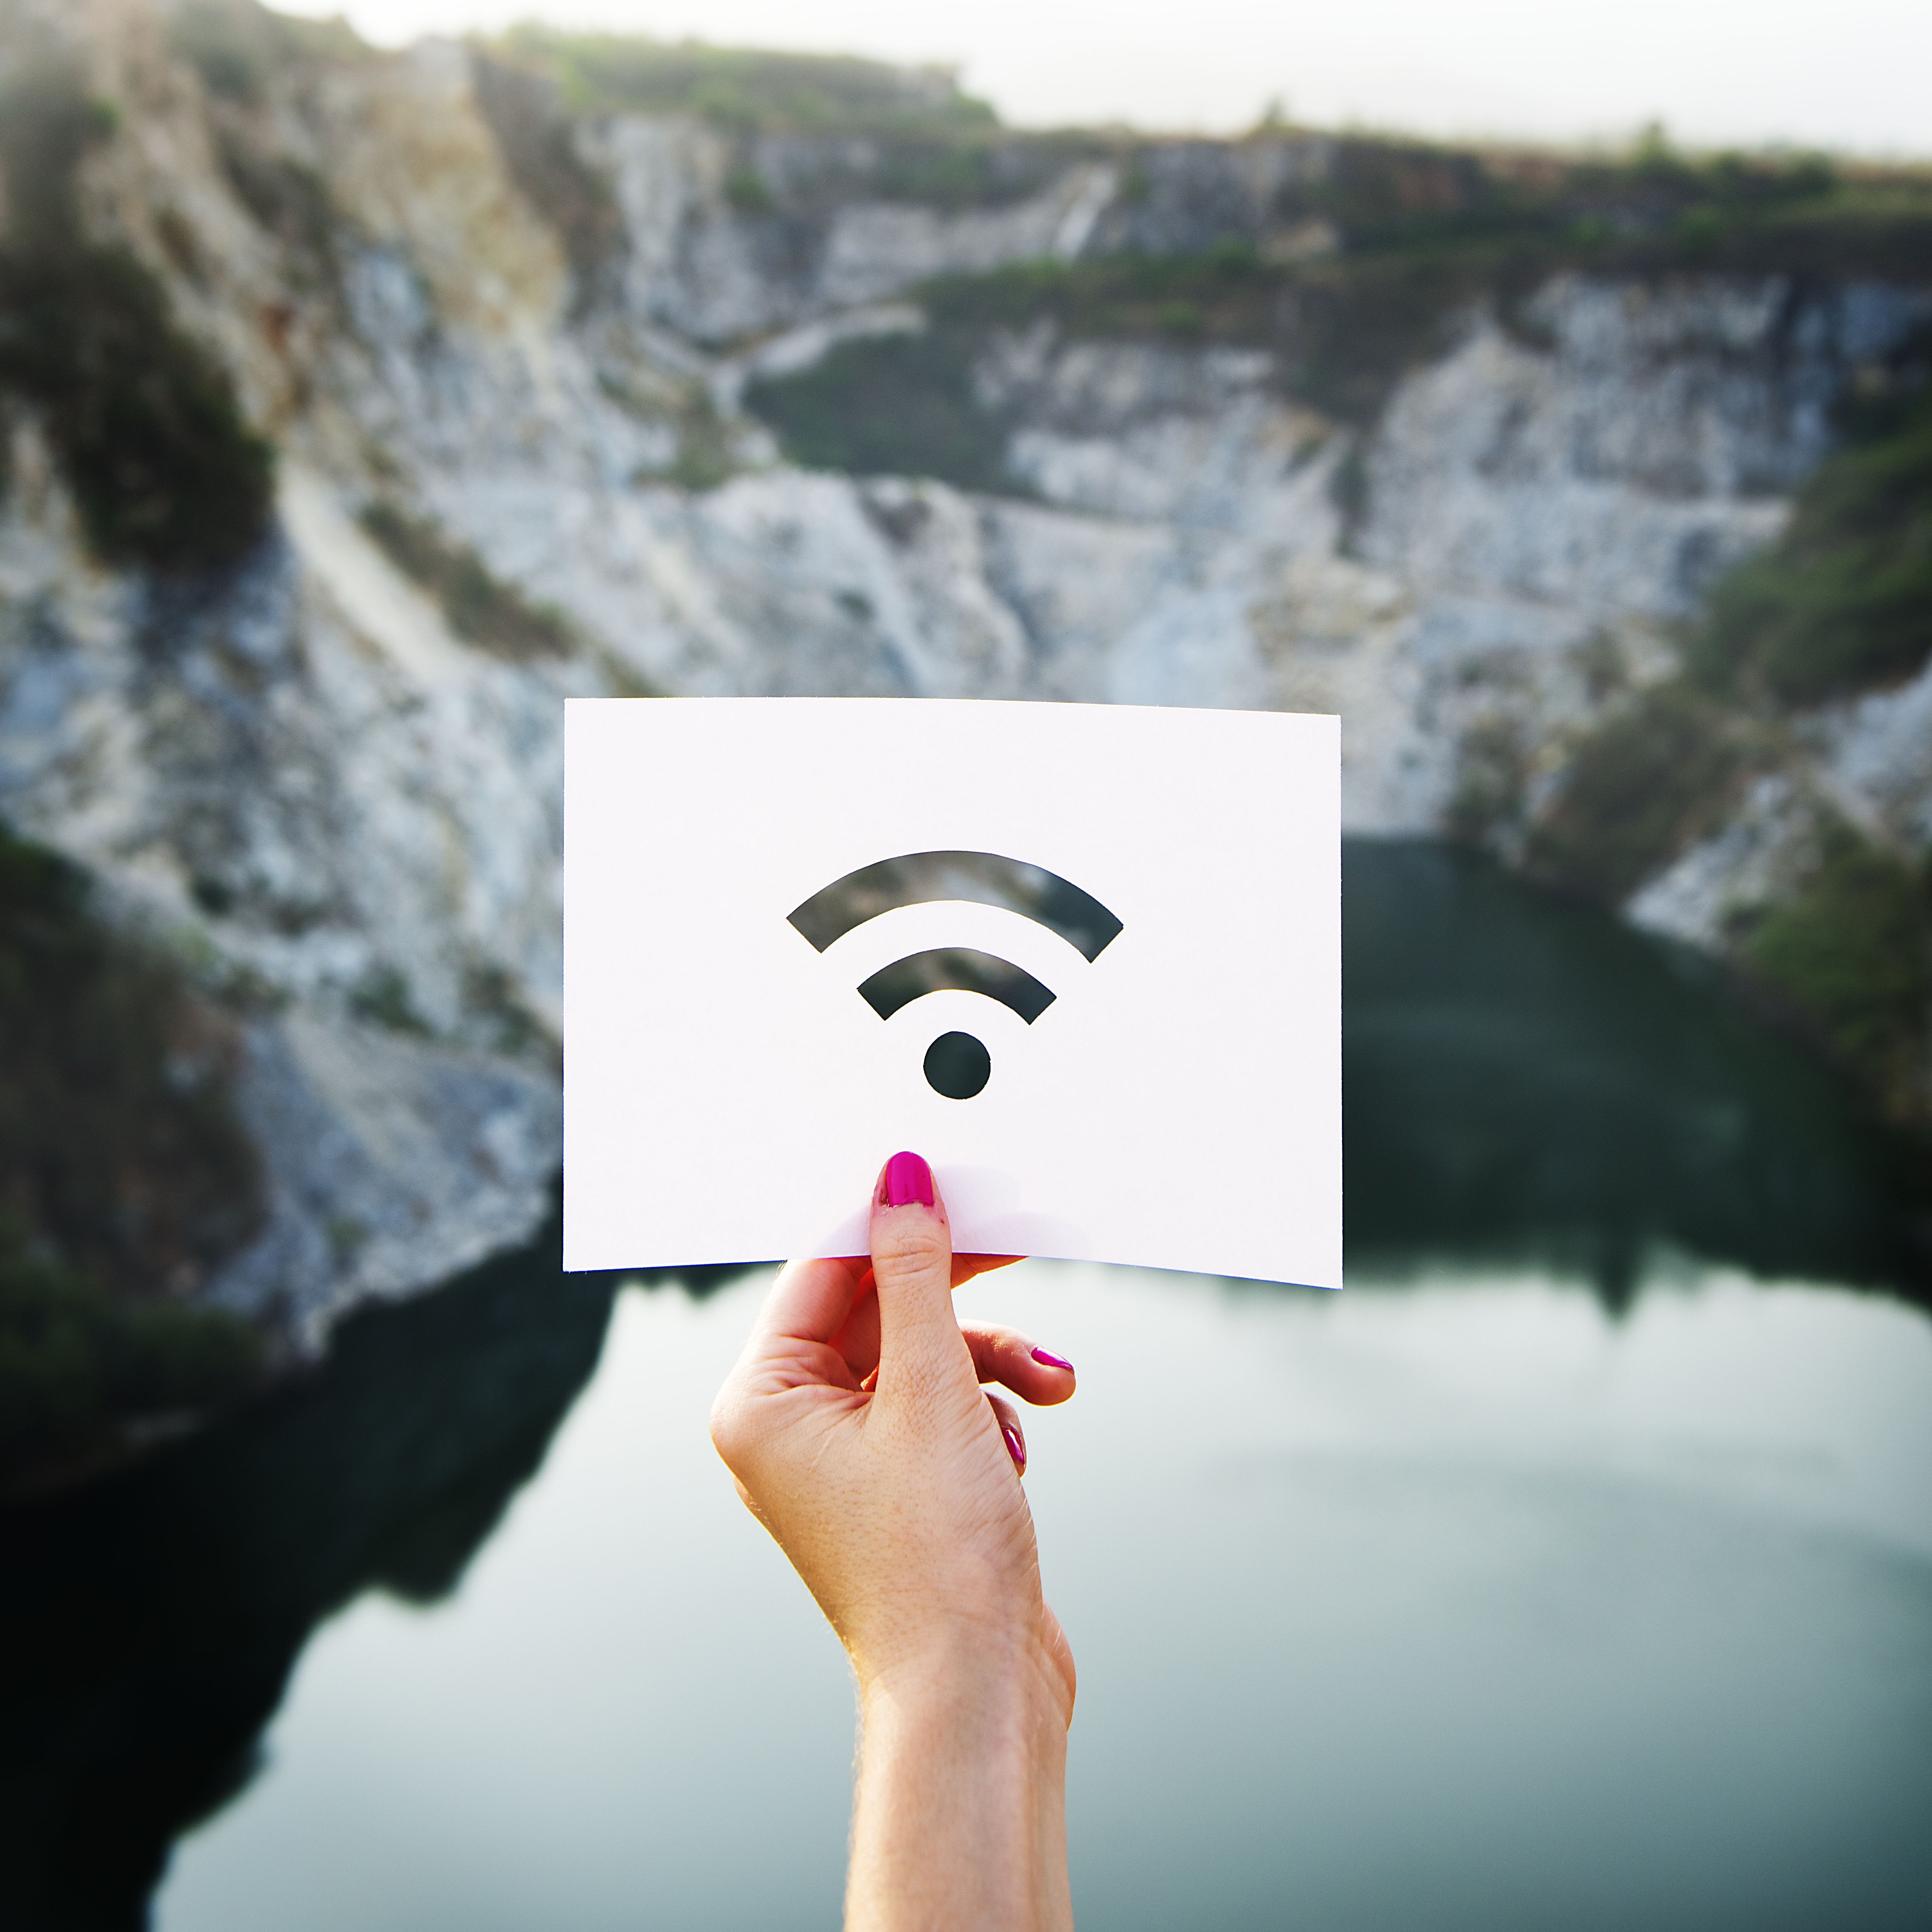
finger, illustration, hand, lip, smile, tree, photography, visual arts, logo, gesture